Teatro di San Carlo

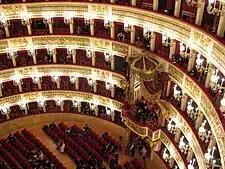
The renovated auditorium in 2009

The central frescoed ceiling painting of "Apollo presenting to Minerva the greatest poets of the world" was painted by Antonio, Giuseppe e Giovanni Cammarano.